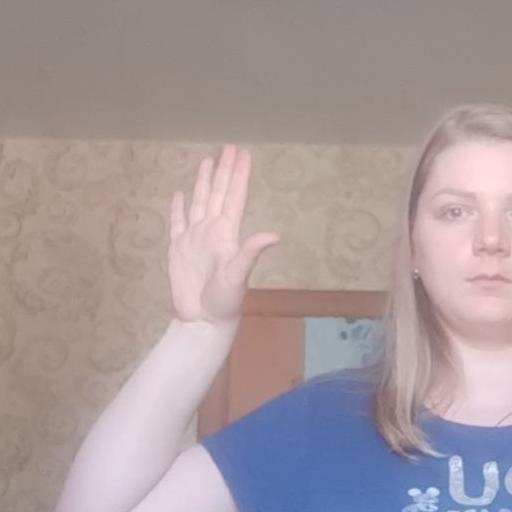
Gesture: palm